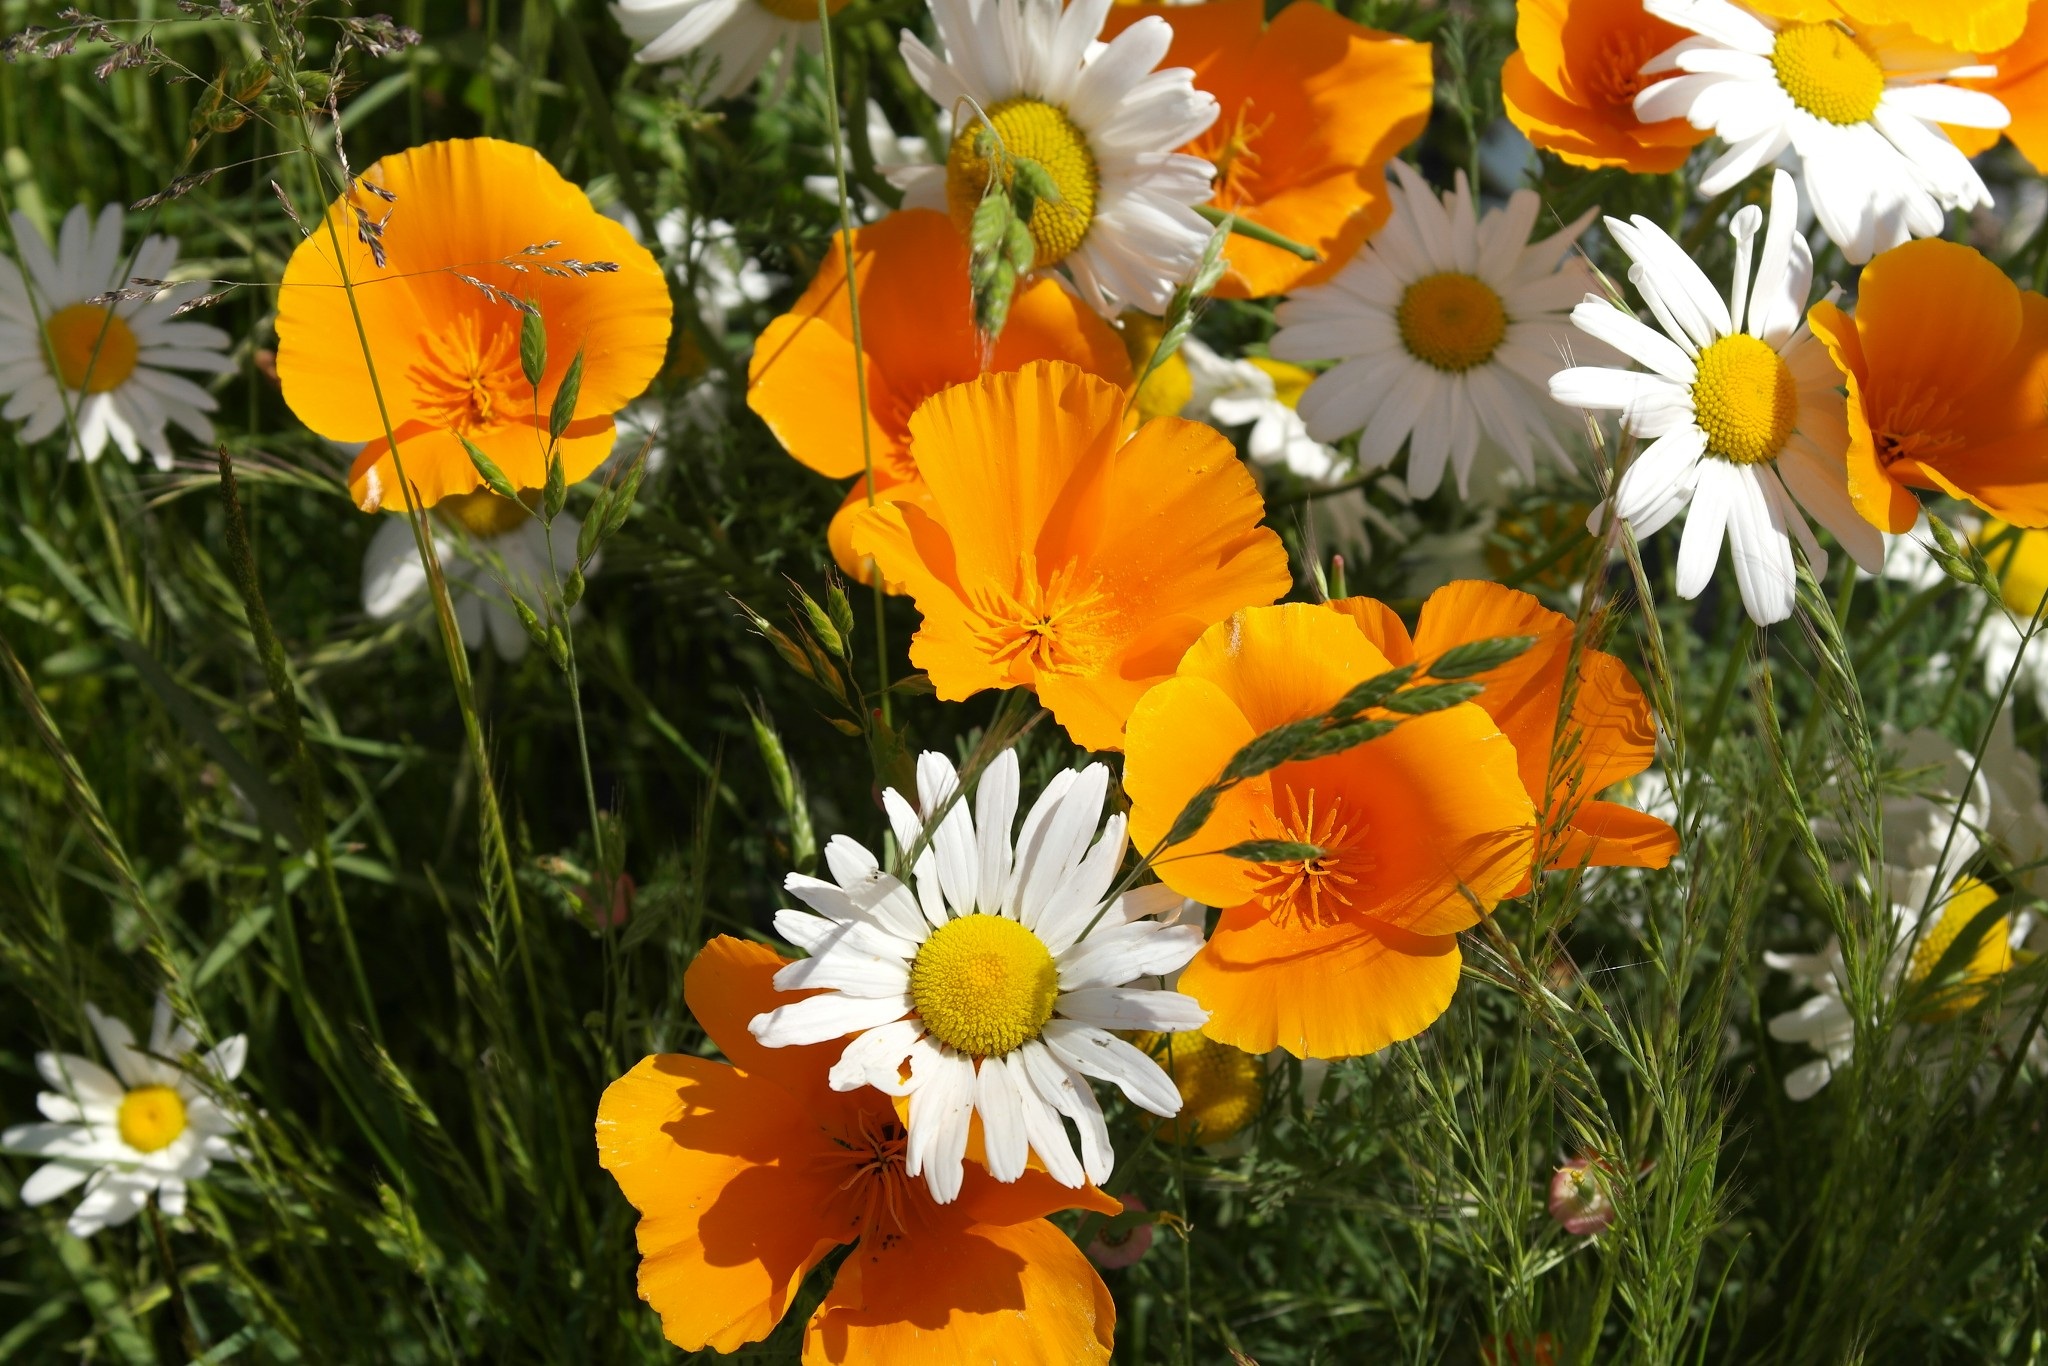
nature, blossom, plant, white, field, meadow, prairie, flower, petal, bloom, daisy, orange, herb, botany, yellow, flora, wildflower, flowering plant, calendula, sulfur cosmos, eschscholzia californica, annual plant, land plant, chamaemelum nobile